Head-end power

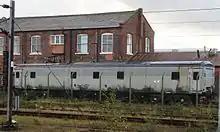
A disused British Rail Mark 3 generator car which was converted from a sleeping car to provide electric power for the Nightstar international sleeper train project (eventually cancelled)

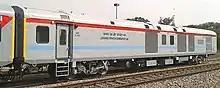
Indian Railways power car

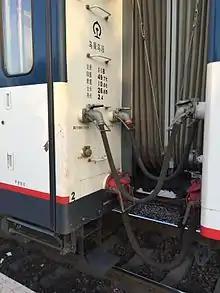
Connection cables between two China Railway 25T coaches

Although diesel-powered cars are more common, electric ones also exist and are used to provide power to trains when hauled by locomotives without HEP, or when not attached to a locomotive.